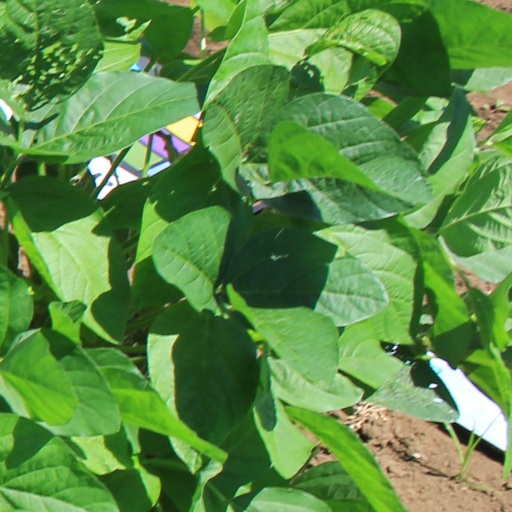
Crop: soybean